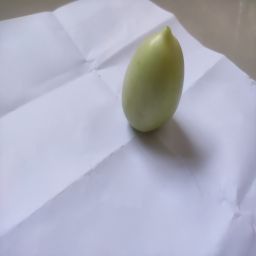
Crop: Tomato
Quality: Unripe